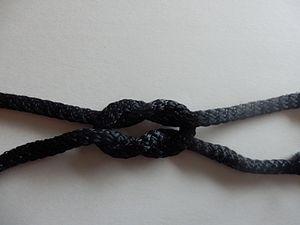
Nœud dit d'Héraclès ou d'Hercule
Un nœud d'Héraclès est un nœud décoratif et symbolique employé dans l'Antiquité gréco-romaine.